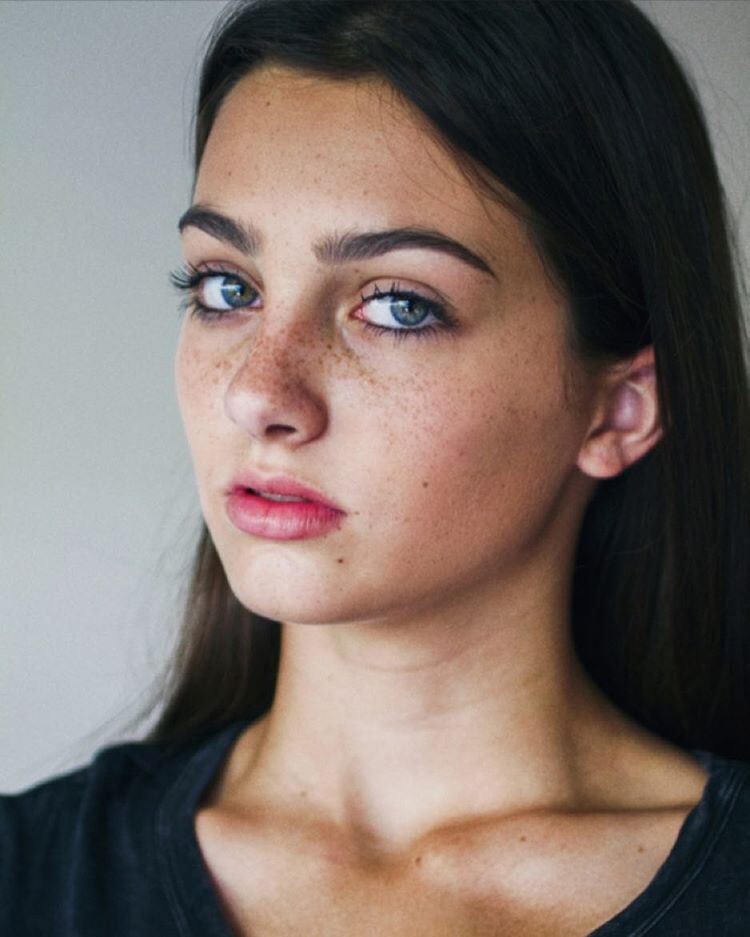
Label: Colored